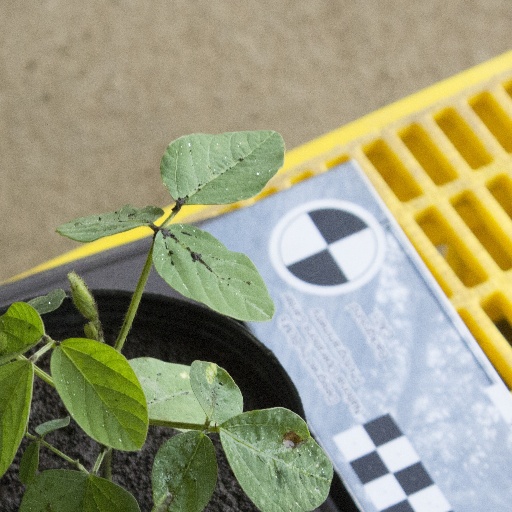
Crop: soybean